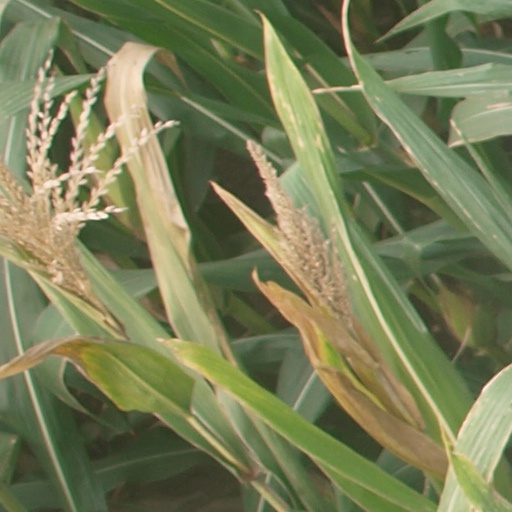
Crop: maize; corn